Tavistock

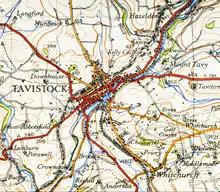
A map of Tavistock from 1946, showing the layout of the town and location of the two railway stations.

Tavistock had two railway stations, which are both now closed. Tavistock South was the Great Western Railway's station, on the route between Launceston and Plymouth. This was closed and mostly dismantled between 1962 and 1965. The station was sited to the south of Bedford Square, just over the bridge and to the right—now a council depot: no trace of the station remains. Tavistock North was the Plymouth, Devonport and South Western Junction Railway's station, operated by the London and South Western Railway, on the route between Lydford and Plymouth via Bere Alston. This opened on 2 June 1890 and closed on 6 May 1968. The main station building survives as railway-themed bed and breakfast accommodation while the extensive goods yard is now known as Kilworthy Park and houses the offices of West Devon Borough Council. The railway for around a mile south of Tavistock North station is open to the public as a footpath and nature reserve and one can walk across the viaducts that overlook the town.